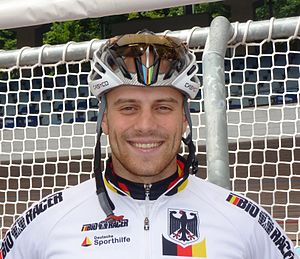
Maximilian Levy
Maximilian Levy
Maximilian Levy er en tysk cykelrytter som har specialiseret sig i banecykling. Han repræsenterede Tyskland under Sommer-OL 2012 i London, hvor han vandt bronze i holdsprint og sølv i keirin.